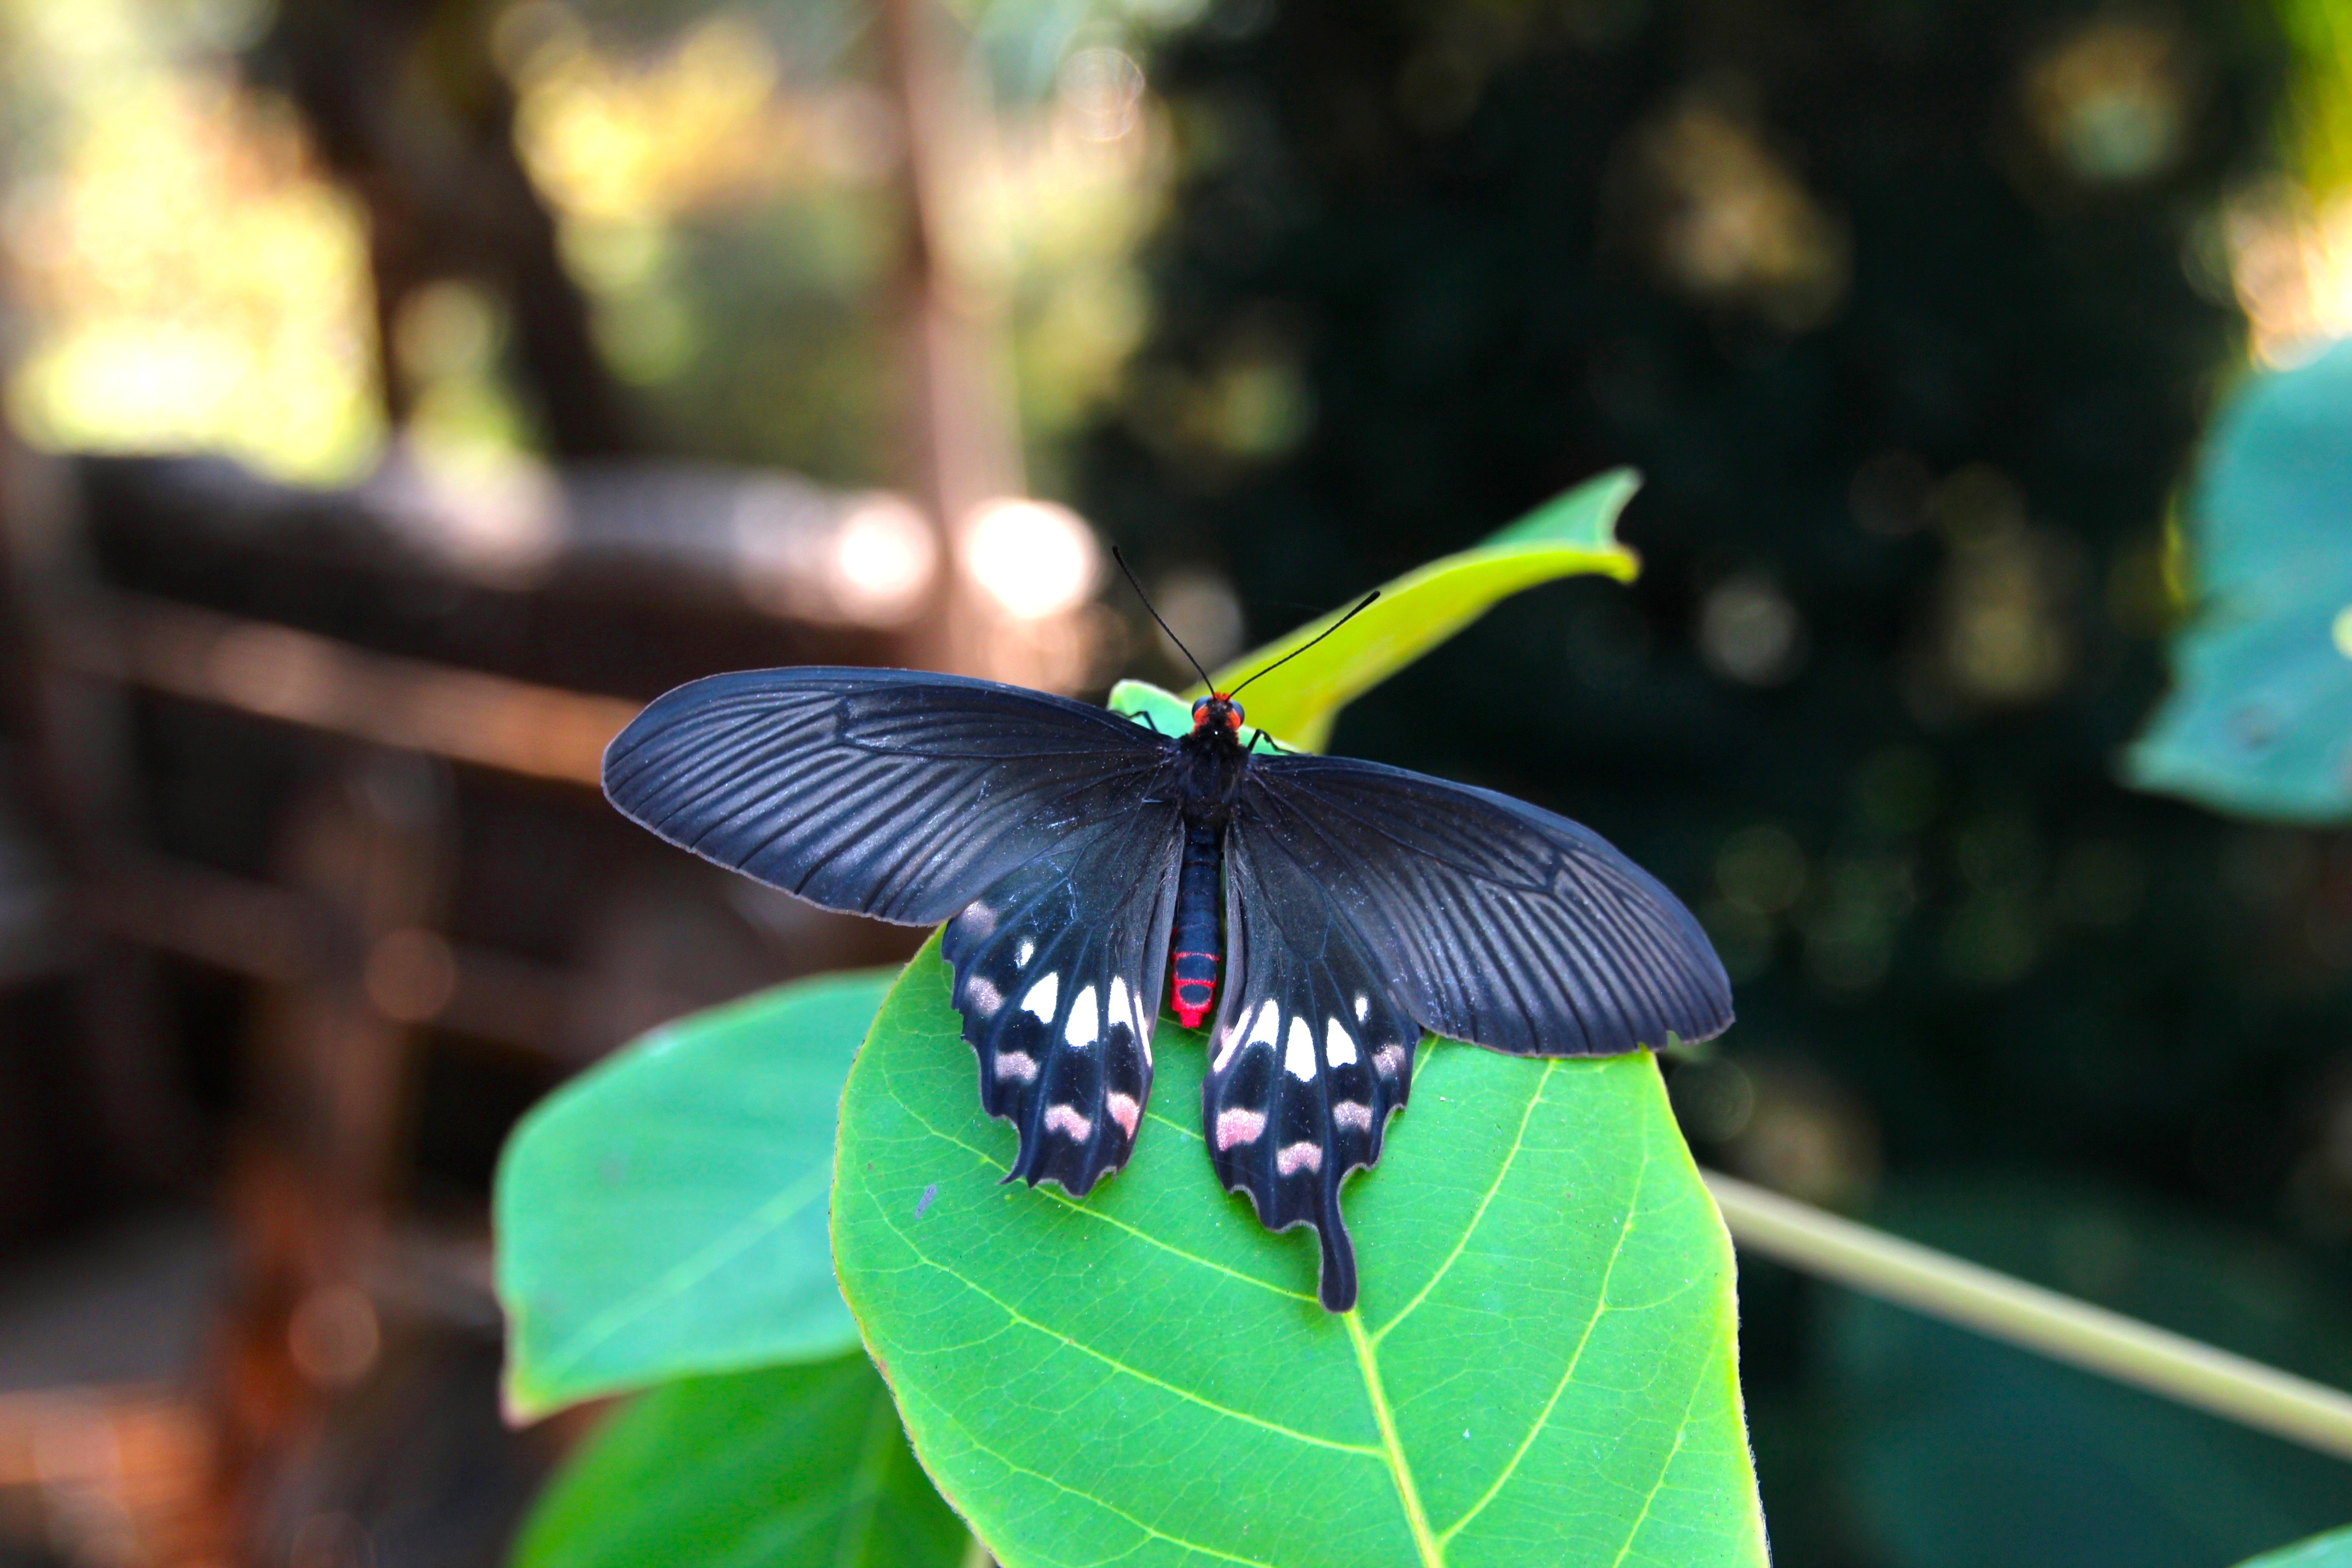
nature, wing, leaf, flower, green, tropical, insect, botany, butterfly, fauna, invertebrate, tropics, macro photography, arthropod, tropical butterfly, pollinator, moths and butterflies, passion butterfly, largest butterfly